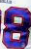
Number: 8